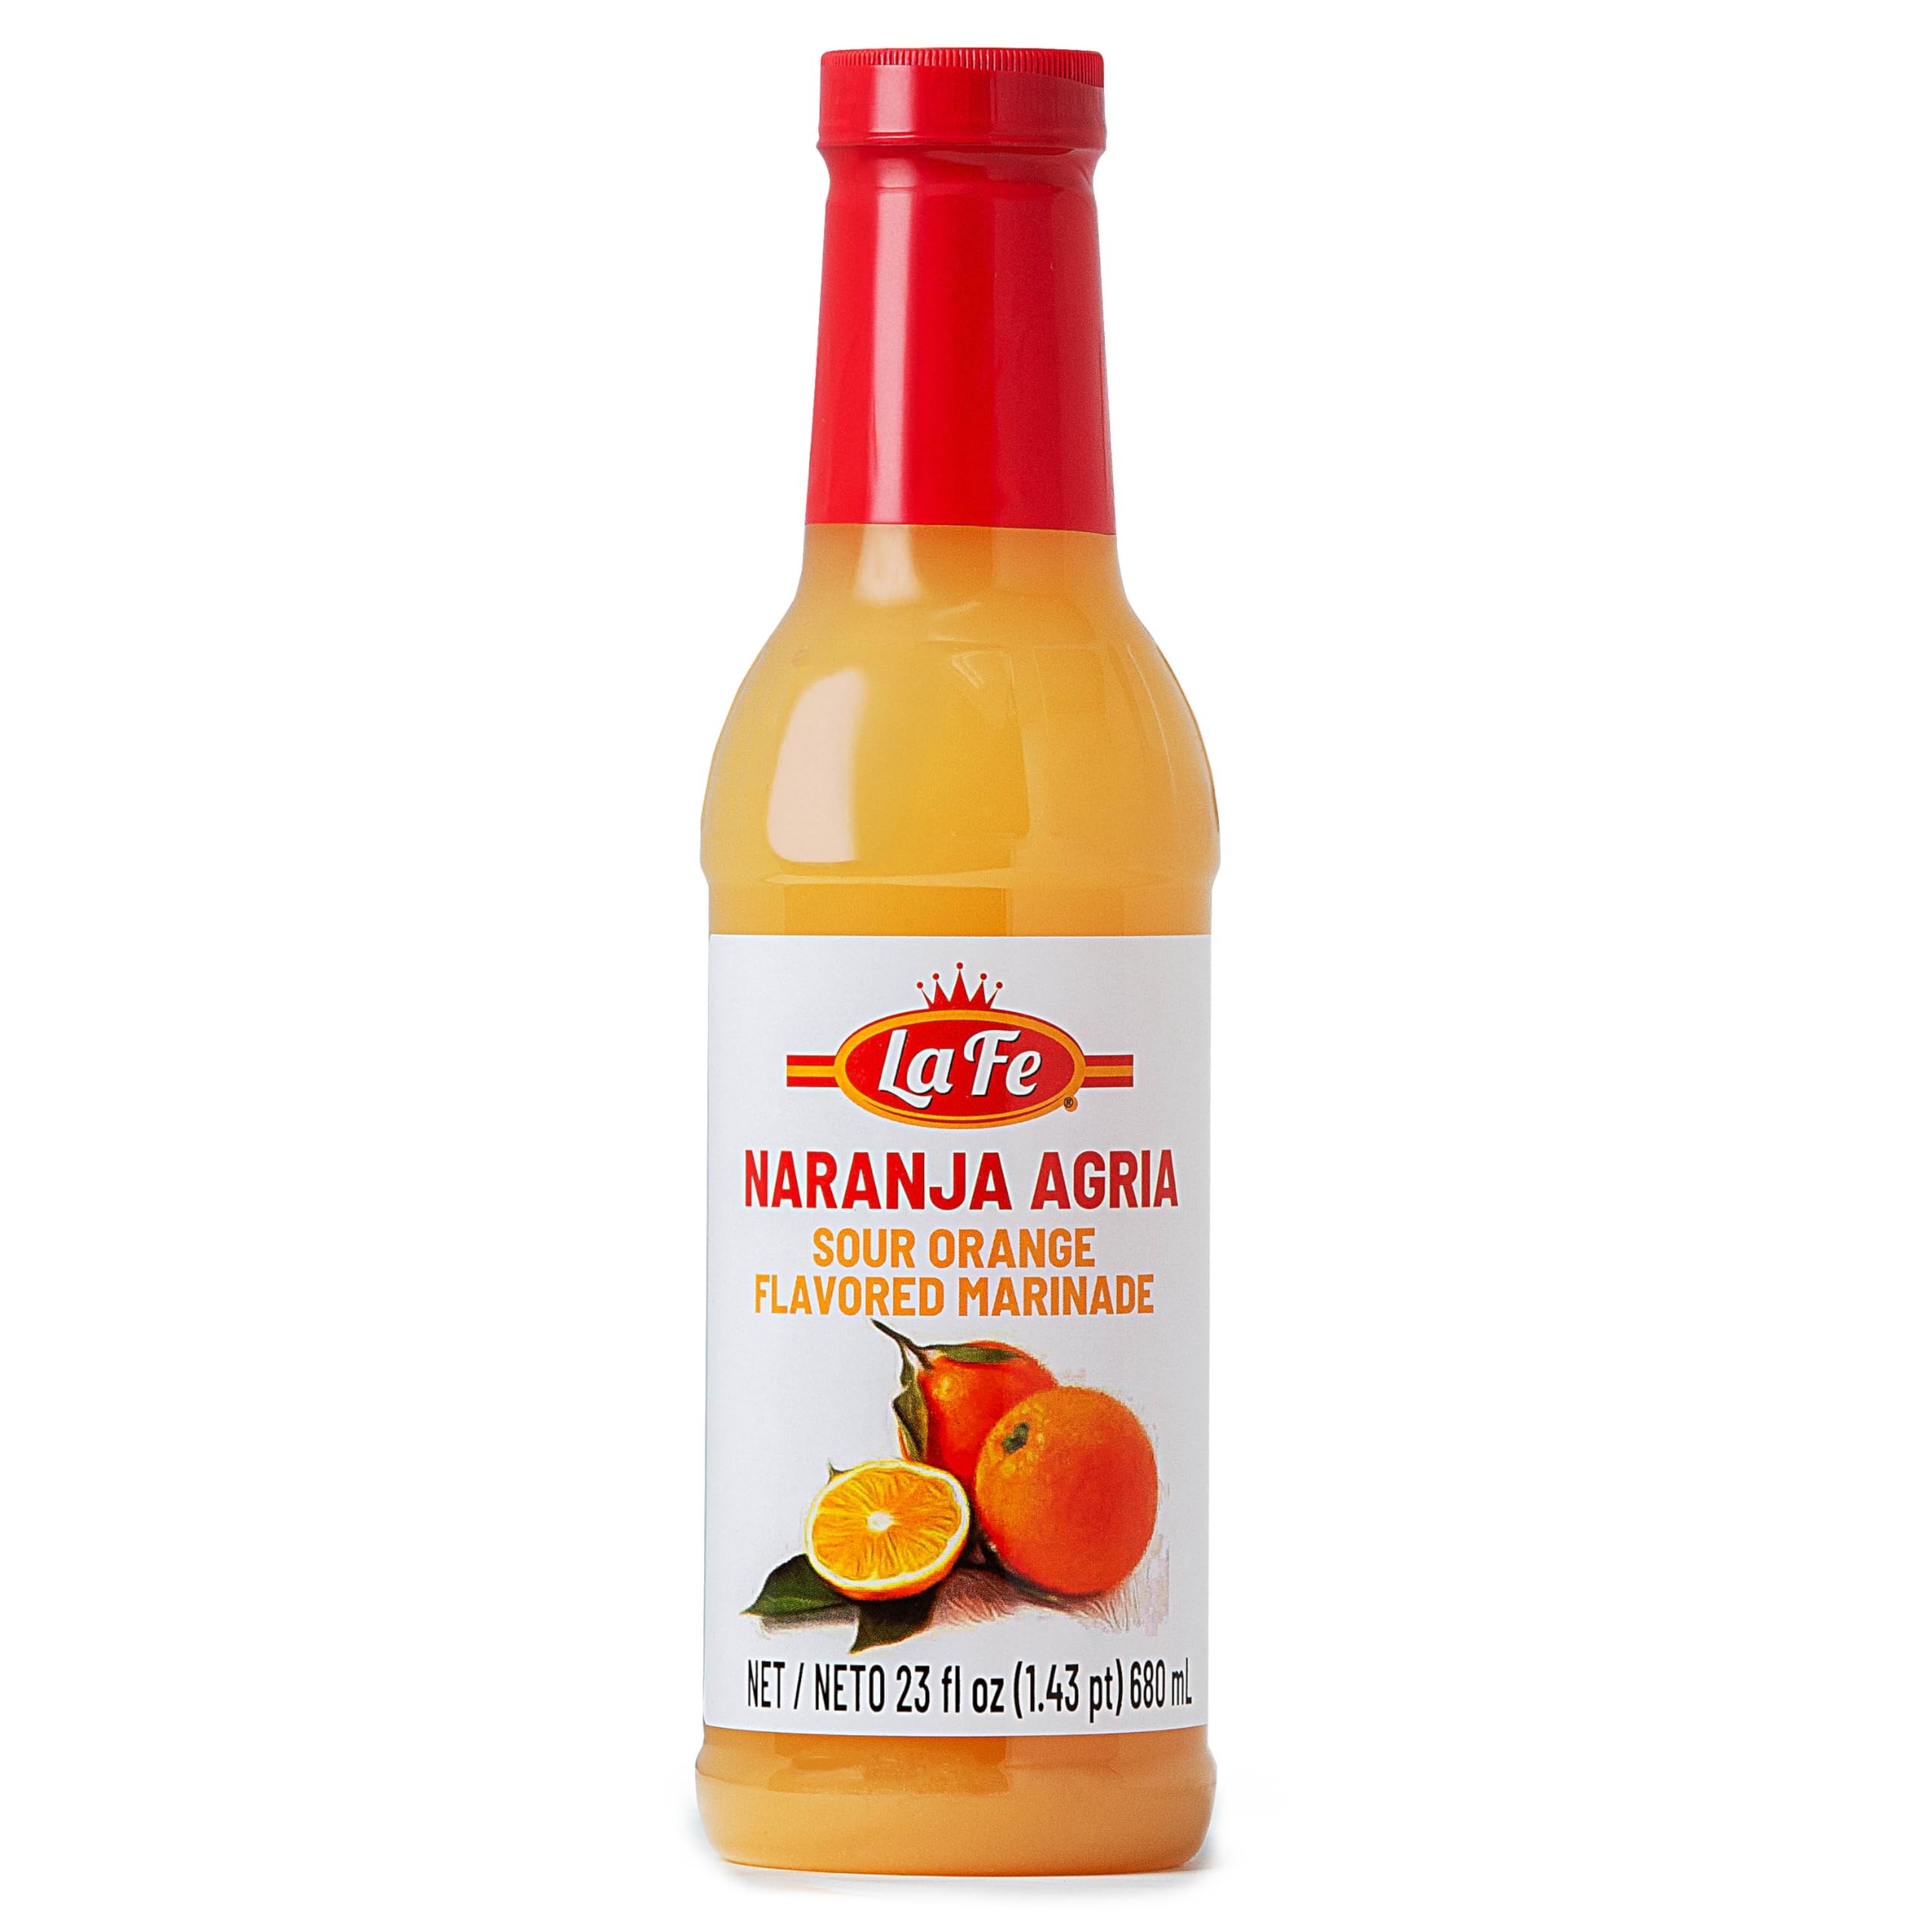
Item Name: La Fe Naranja Agria 24oz Sour Orange Marinade - Sauces and Marinades
Bullet Point 1: 🌟Order La Fe Naranja Agria for a true taste of Latin cuisine! Unlike other marinades, it brings an unbeatable, bold citrus flavor crafted with genuine ingredients. Trust La Fe for quality and authenticity you can taste in every bite.
Bullet Point 2: 🍊Our Naranja Agria, or “bitter orange,” is a traditional Latin marinade that combines vibrant citrus with savory spices. It’s perfect for adding a zesty, authentic touch to any meal.
Bullet Point 3: 🍗La Fe Naranja Agria isn’t just flavorful; it’s nutritious too! Made from bitter orange, it’s a natural source of Vitamin C & antioxidants, The citrus also contains beneficial enzymes that aid digestion.
Bullet Point 4: 🔥Whether you’re grilling, roasting, or frying, La Fe Naranja Agria enhances the flavor of any cooking style. Use it to marinate meats, drizzle over vegetables, or add a citrusy punch to salads. This marinade adapts to your culinary needs.
Bullet Point 5: 💯La Fe is dedicated to preserving the authentic flavors and high standards of Latin cuisine. Our Naranja Agria is crafted with carefully selected ingredients to ensure the highest quality.
Product Description: La Fe Naranja Agria brings a cherished taste of Spain and the Caribbean directly into your kitchen. Imagine the bustling markets of Latin America, where fresh, vibrant flavors fill the air and each dish is crafted with love and tradition. With La Fe Naranja Agria, you can recreate this experience in your home. Infused with the bright, tangy notes of bitter orange, this chicken marinade captures the heart of authentic Latin cuisine, transforming even the simplest meals into flavorful journeys that honor generations of culinary heritage. The magic of La Fe Naranja Agria lies in its perfect balance. The distinctiveof orange bitters for cocktails is softened by a natural sweetness and sour orange juice, aromatic herbs, creating a flavor that’s both refreshing and complex. This delicate blend not only enhances the taste of your meats but also tenderizes them, ensuring every bite is juicy and full of depth. Each splash of Naranja Agria is a celebration of bold, bright flavor that elevates your recipes from ordinary to unforgettable. Beyond its exquisite taste, La Fe Naranja Agria orange pepper is a versatile ally in the kitchen. Whether you're marinating meats for grilling, roasting, or even frying, this sauce adapts effortlessly to any cooking style. It adds a unique zest to beef, pork, chicken, and seafood, as well as a vibrant citrus twist to vegetables and salads. With La Fe Naranja Agria, you’re not just seasoning your food; you’re adding layers of flavor that remind you of home-cooked meals and shared family gatherings.
Value: 23.67
Unit: Fl Oz

Price: 1.62